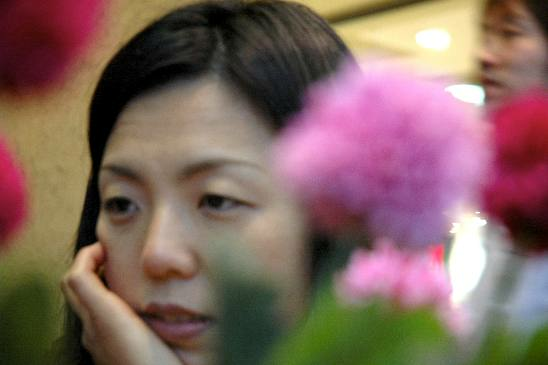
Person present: Yes